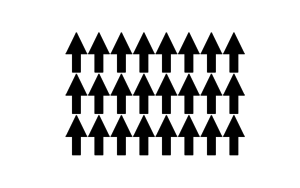
La température de Curie d'un matériau ferromagnétique ou ferrimagnétique est la température TC à laquelle le matériau perd son aimantation permanente. Le matériau devient alors paramagnétique. Ce phénomène a été découvert par le physicien français Pierre Curie en 1895.